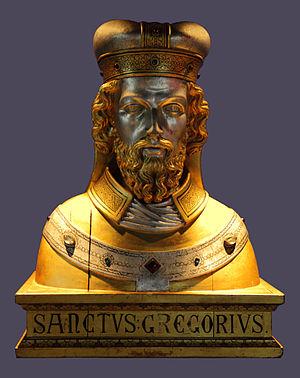
Saint Grégoire d'Utrecht, est un abbé chrétien. L’Église catholique le célèbre le 25 août.